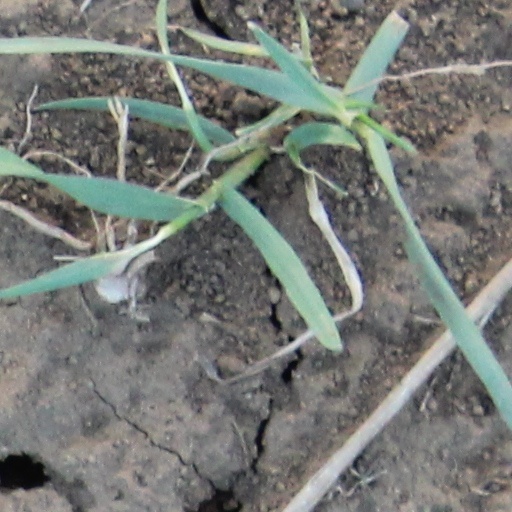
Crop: wheat